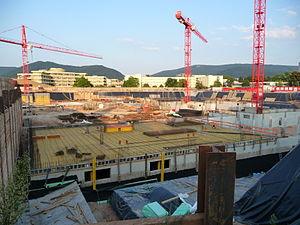
L'université de Heidelberg, située à Heidelberg, en Bade-Wurtemberg, est la plus ancienne université allemande. Elle est membre du groupe de Coïmbre et sa stratégie « Heidelberg: Realising the Potential of a Comprehensive University » a été retenue en 2007 par le programme d'initiative d'excellence allemande.